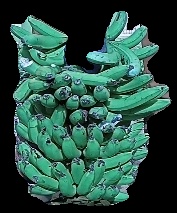
Variety: pachbale
Grade: grade3